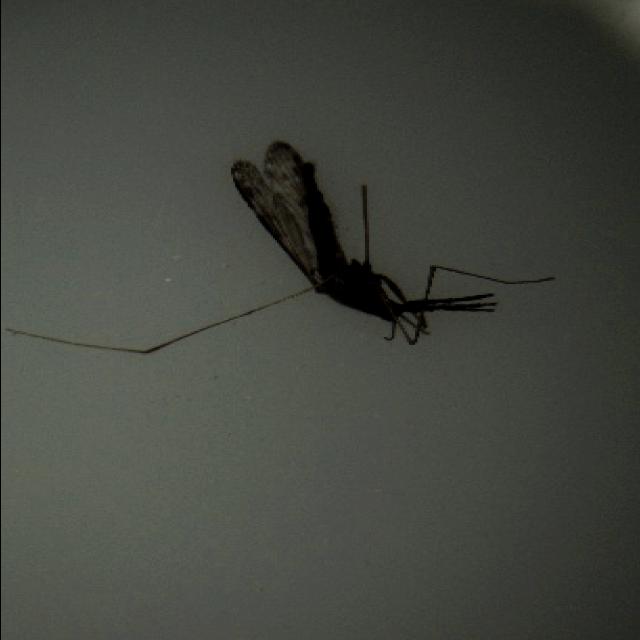
Species: anopheles_sinensis